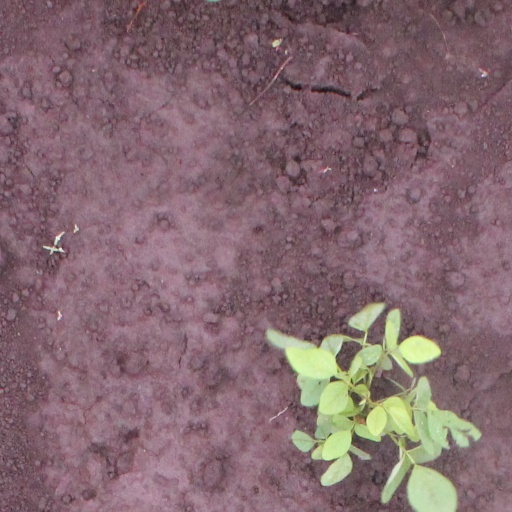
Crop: soybean